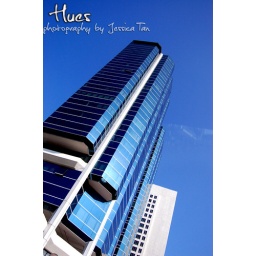
the blue windowed buildings against the cerulean sky, still making a prominent effect